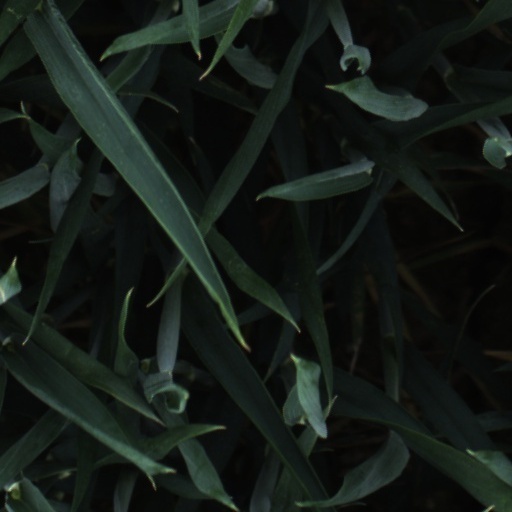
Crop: wheat